Cincinnati Musical Center half dollar

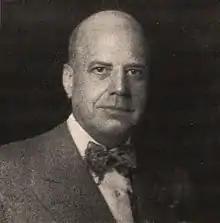
Thomas G. Melish

Thomas G. Melish, a coin collector and entrepreneur from Cincinnati, came up with an idea for a commemorative coin that he would control and from which he could profit. Melish was a prominent businessman who had inherited the Bromwell Wire Company. He formed the Cincinnati Musical Center Commemorative Coin Association, and secured the introduction of H.R. 10264 on January 31, 1936. This bill would have provided for 10,000 coins from the Philadelphia Mint, 2,000 coins from Denver, and 3,000 from the San Francisco Mint. Such a low mintage would have made the Denver coin a significant rarity, increasing Melish's profit. On February 17, the House Committee on Coinage, Weights and Measures recommended that it be amended to provide for a total of 15,000 coins without dictating at what mint or mints they should be struck. That committee, in its report accompanying the bill, noted that the piece was "in commemoration of the fiftieth (golden) anniversary of Cincinnati, Ohio, as a center of music, and its contribution of the annual May festival to the art of music for the past 50 years." Melish, through political influence, was able to retain the provision that they should be struck "at the mints", allowing coinage at all three mints. This marked the last time that a coinage bill would pass Congress in the 1930s with that phrasing—later issues were limited to a single mint.